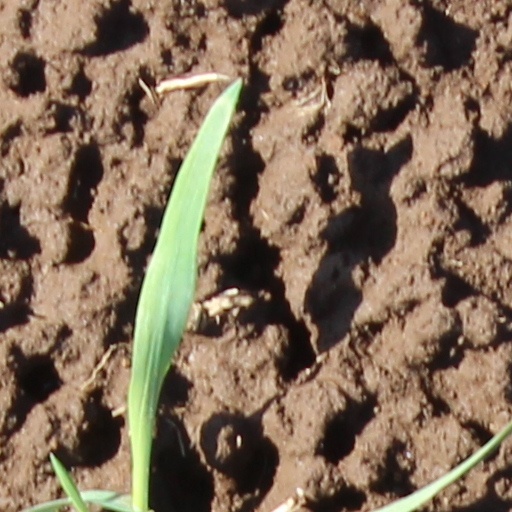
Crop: wheat